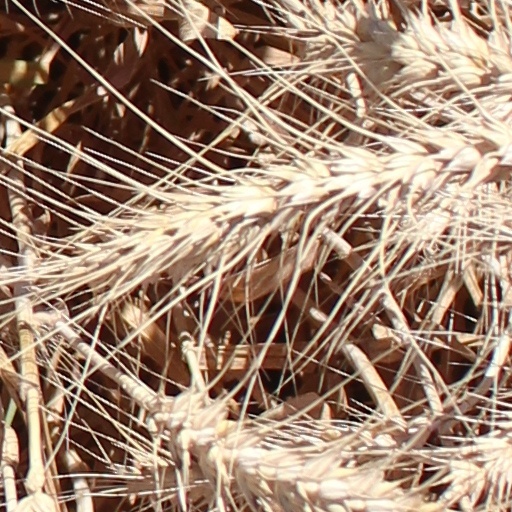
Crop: wheat